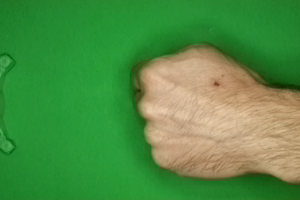
Label: rock